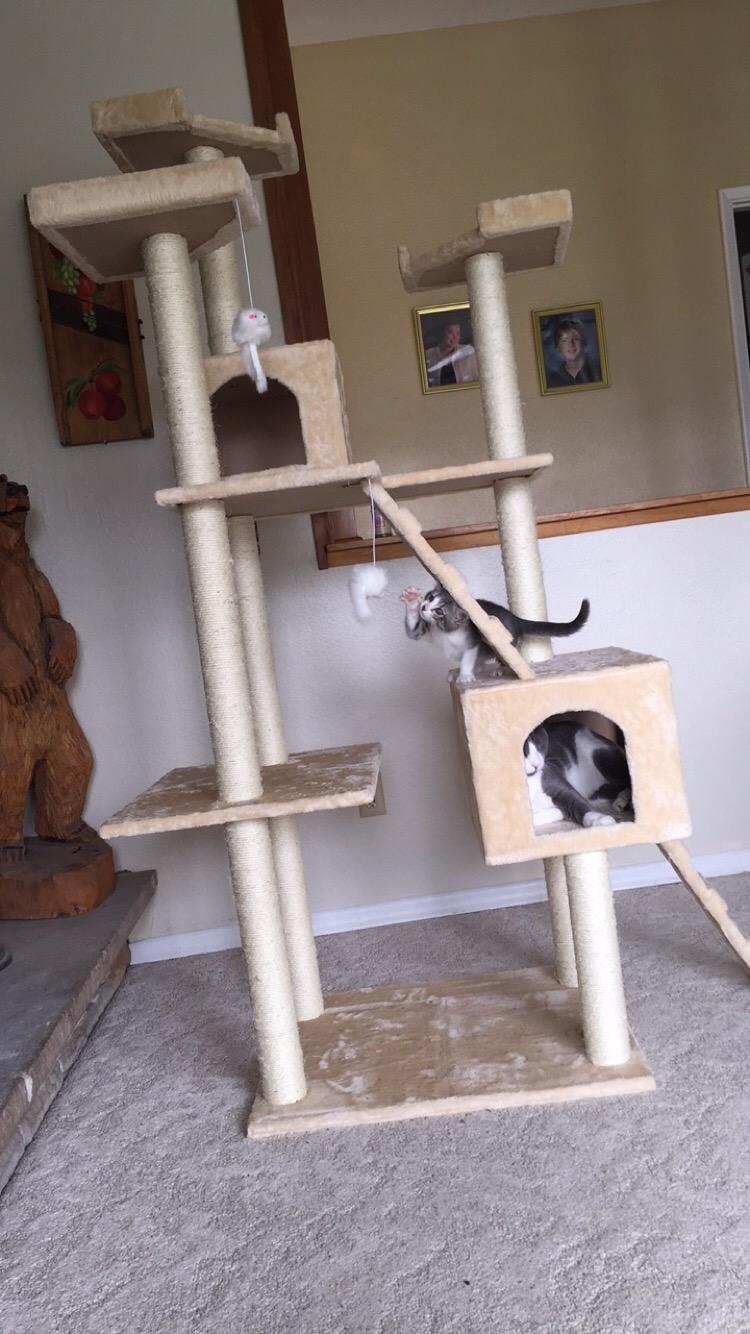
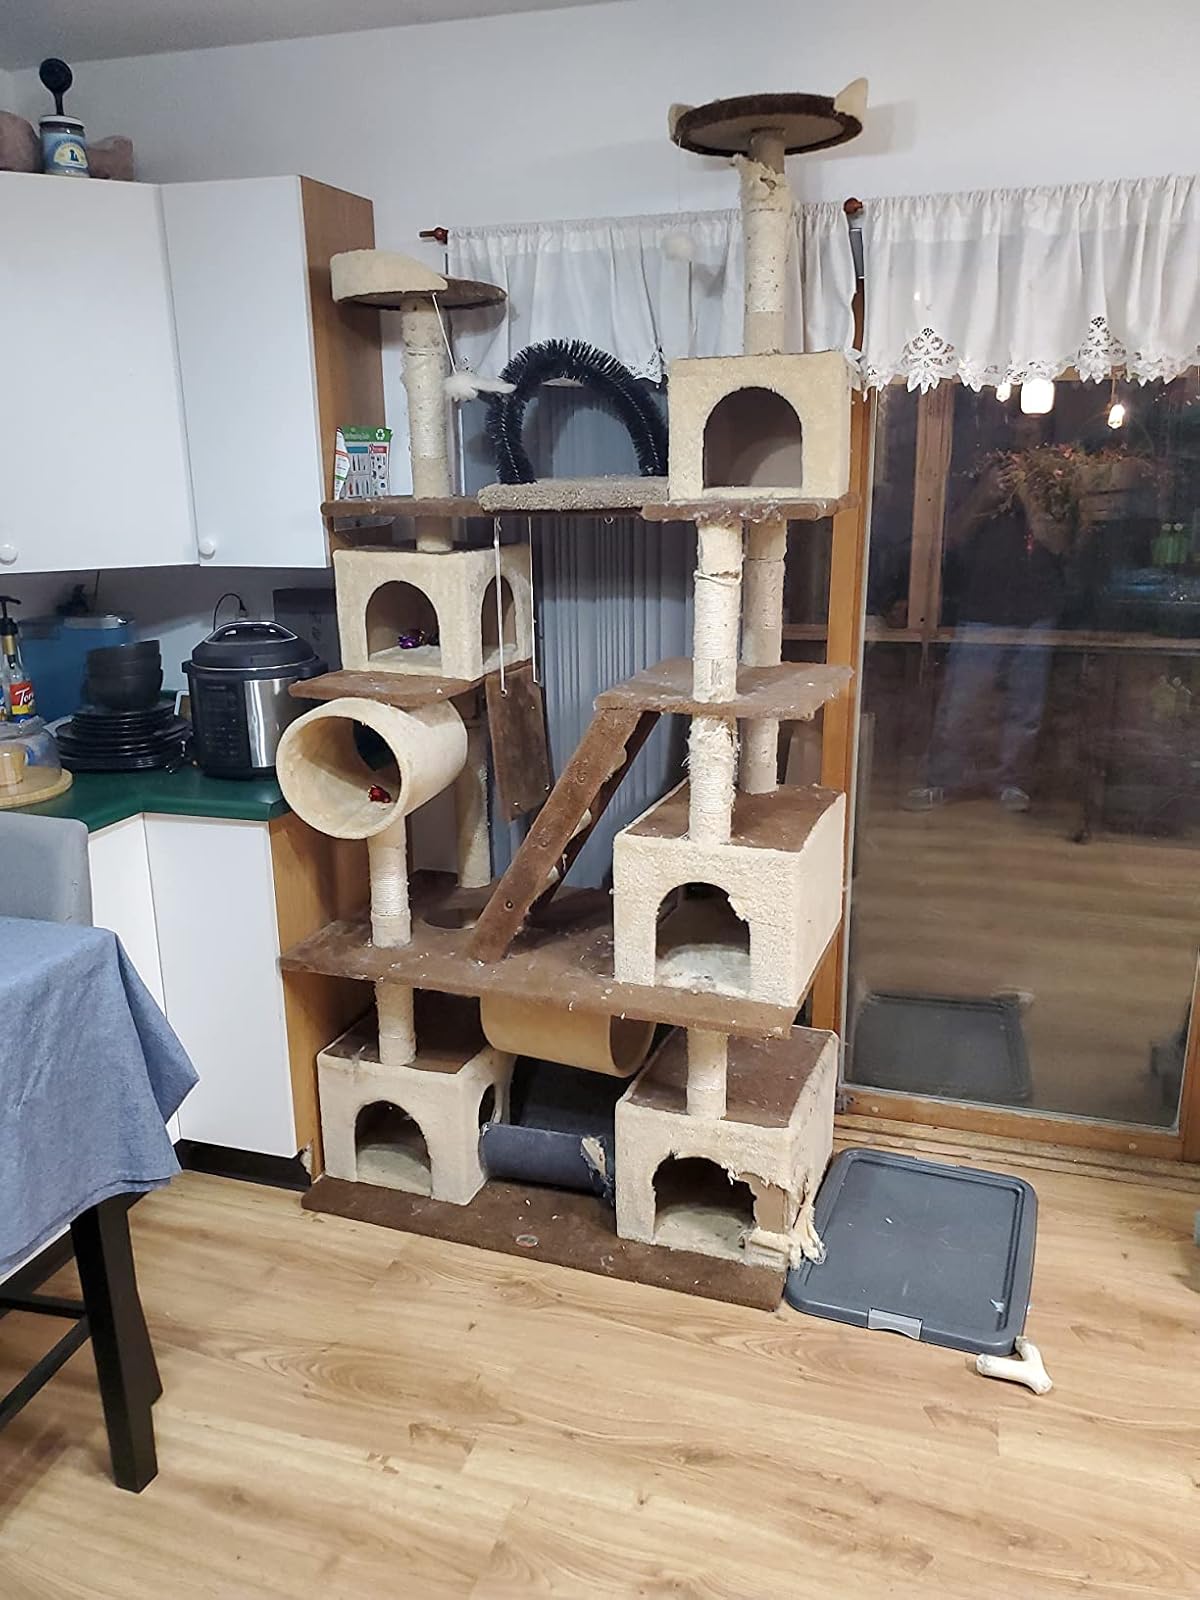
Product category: items_cat tree
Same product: no